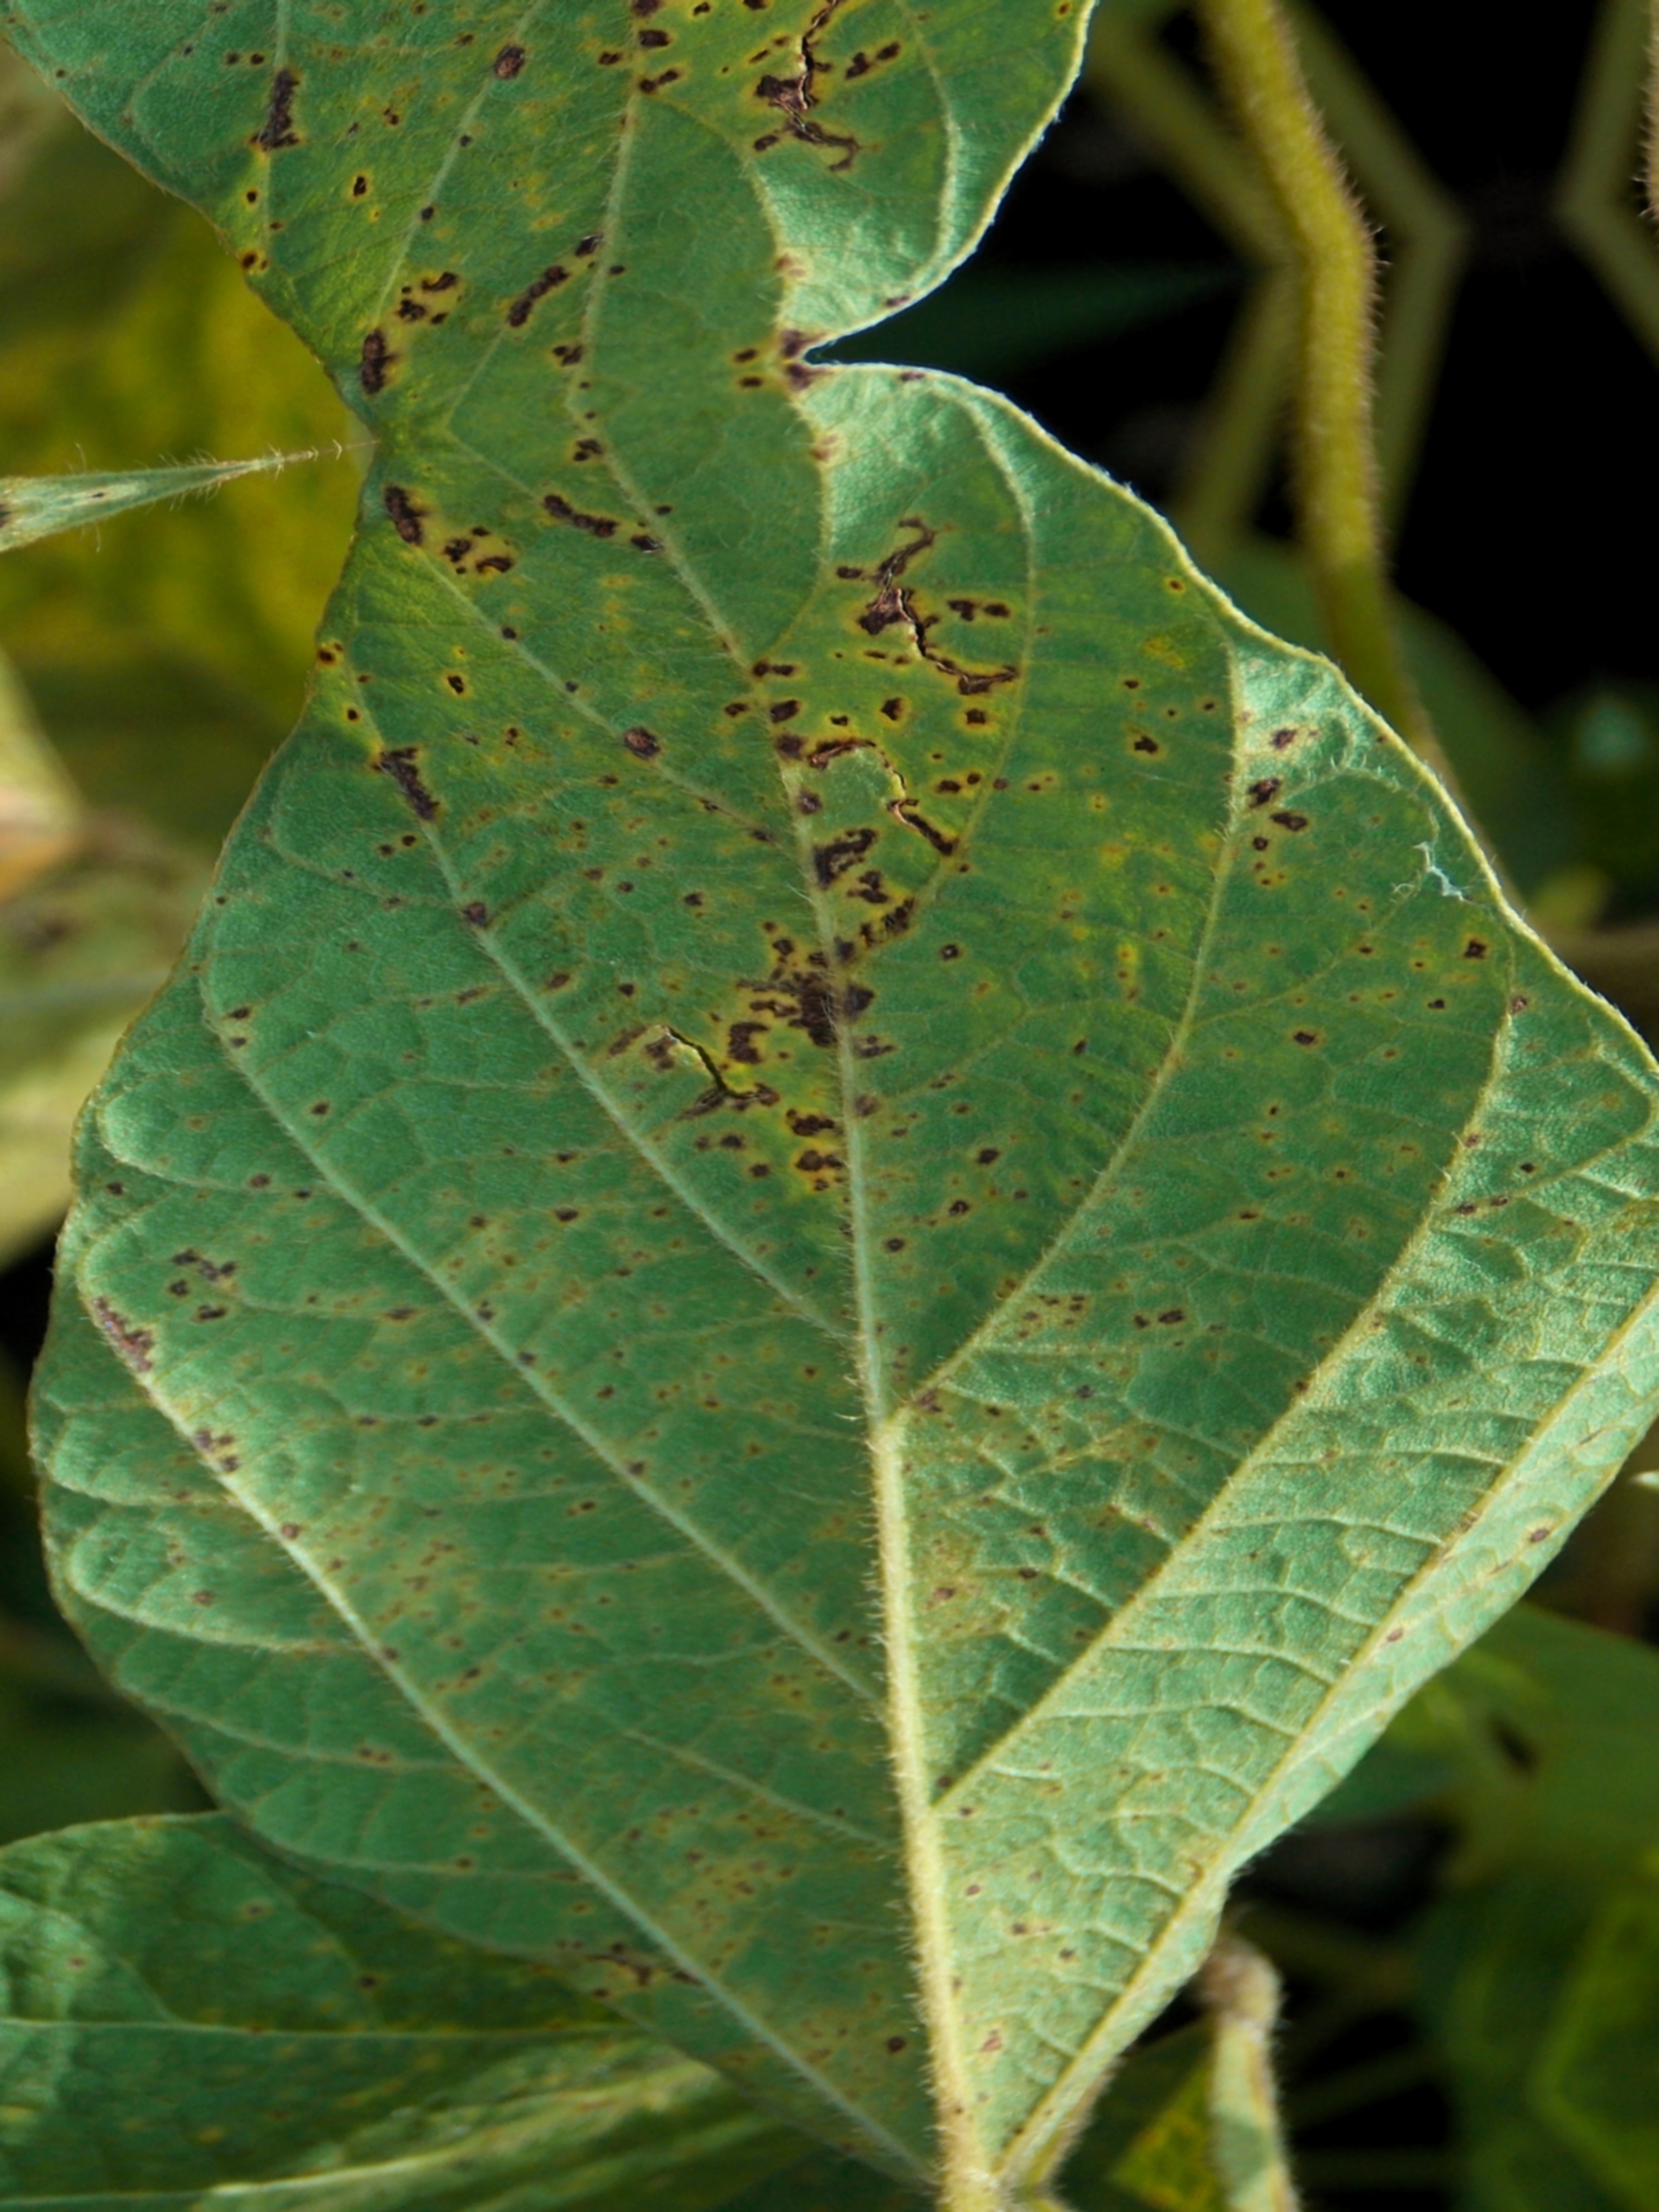
Label: Disease